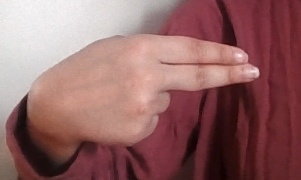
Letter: ain